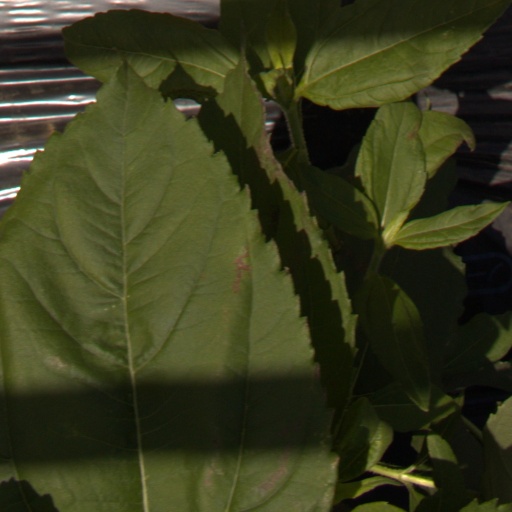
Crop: Jerusalem artichoke